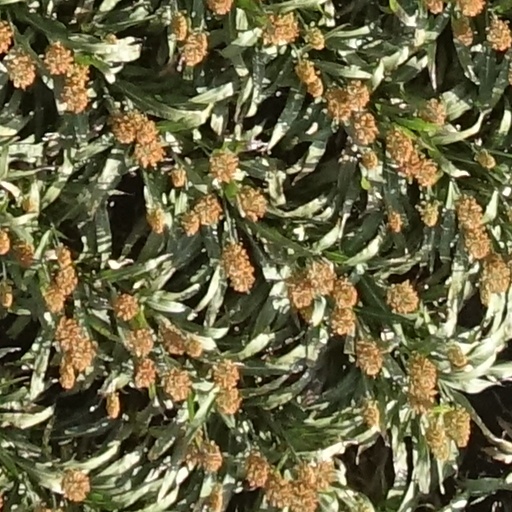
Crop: sorghum